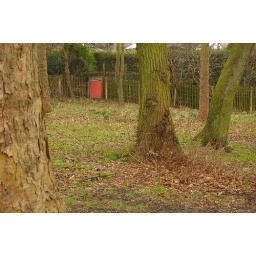
red door in the woods